Sergio S. Morán

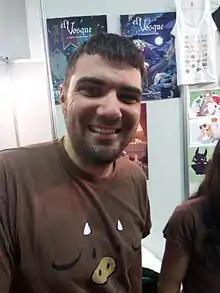
Sergio S. Morán in 2016

Sergio Sánchez Morán (born 1984) is a Spanish webcartoonist and author known for creating ¡Eh, tío! (literally "Hey, Man!") and writing El Vosqué. Despite having studied computer engineering, Morán found himself writing scripts for various comic magazines, and started his first webcomic in 2005. In 2016, Morán published the fantasy noir novel El Dios Asesinado en el Servicio de Caballeros ("The God Killed in the Gentleman's Restroom").